Primary pigmented nodular adrenocortical disease

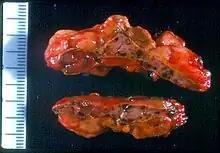
Macroscopic appearance of adrenal gland in PPNAD following adrenalectomy

Primary pigmented nodular adrenocortical disease (PPNAD) was first coined in 1984 by Carney et al. It often occurs in association with Carney complex (CNC). CNC is a rare syndrome that involves the formation of abnormal tumours that cause endocrine hyperactivity.